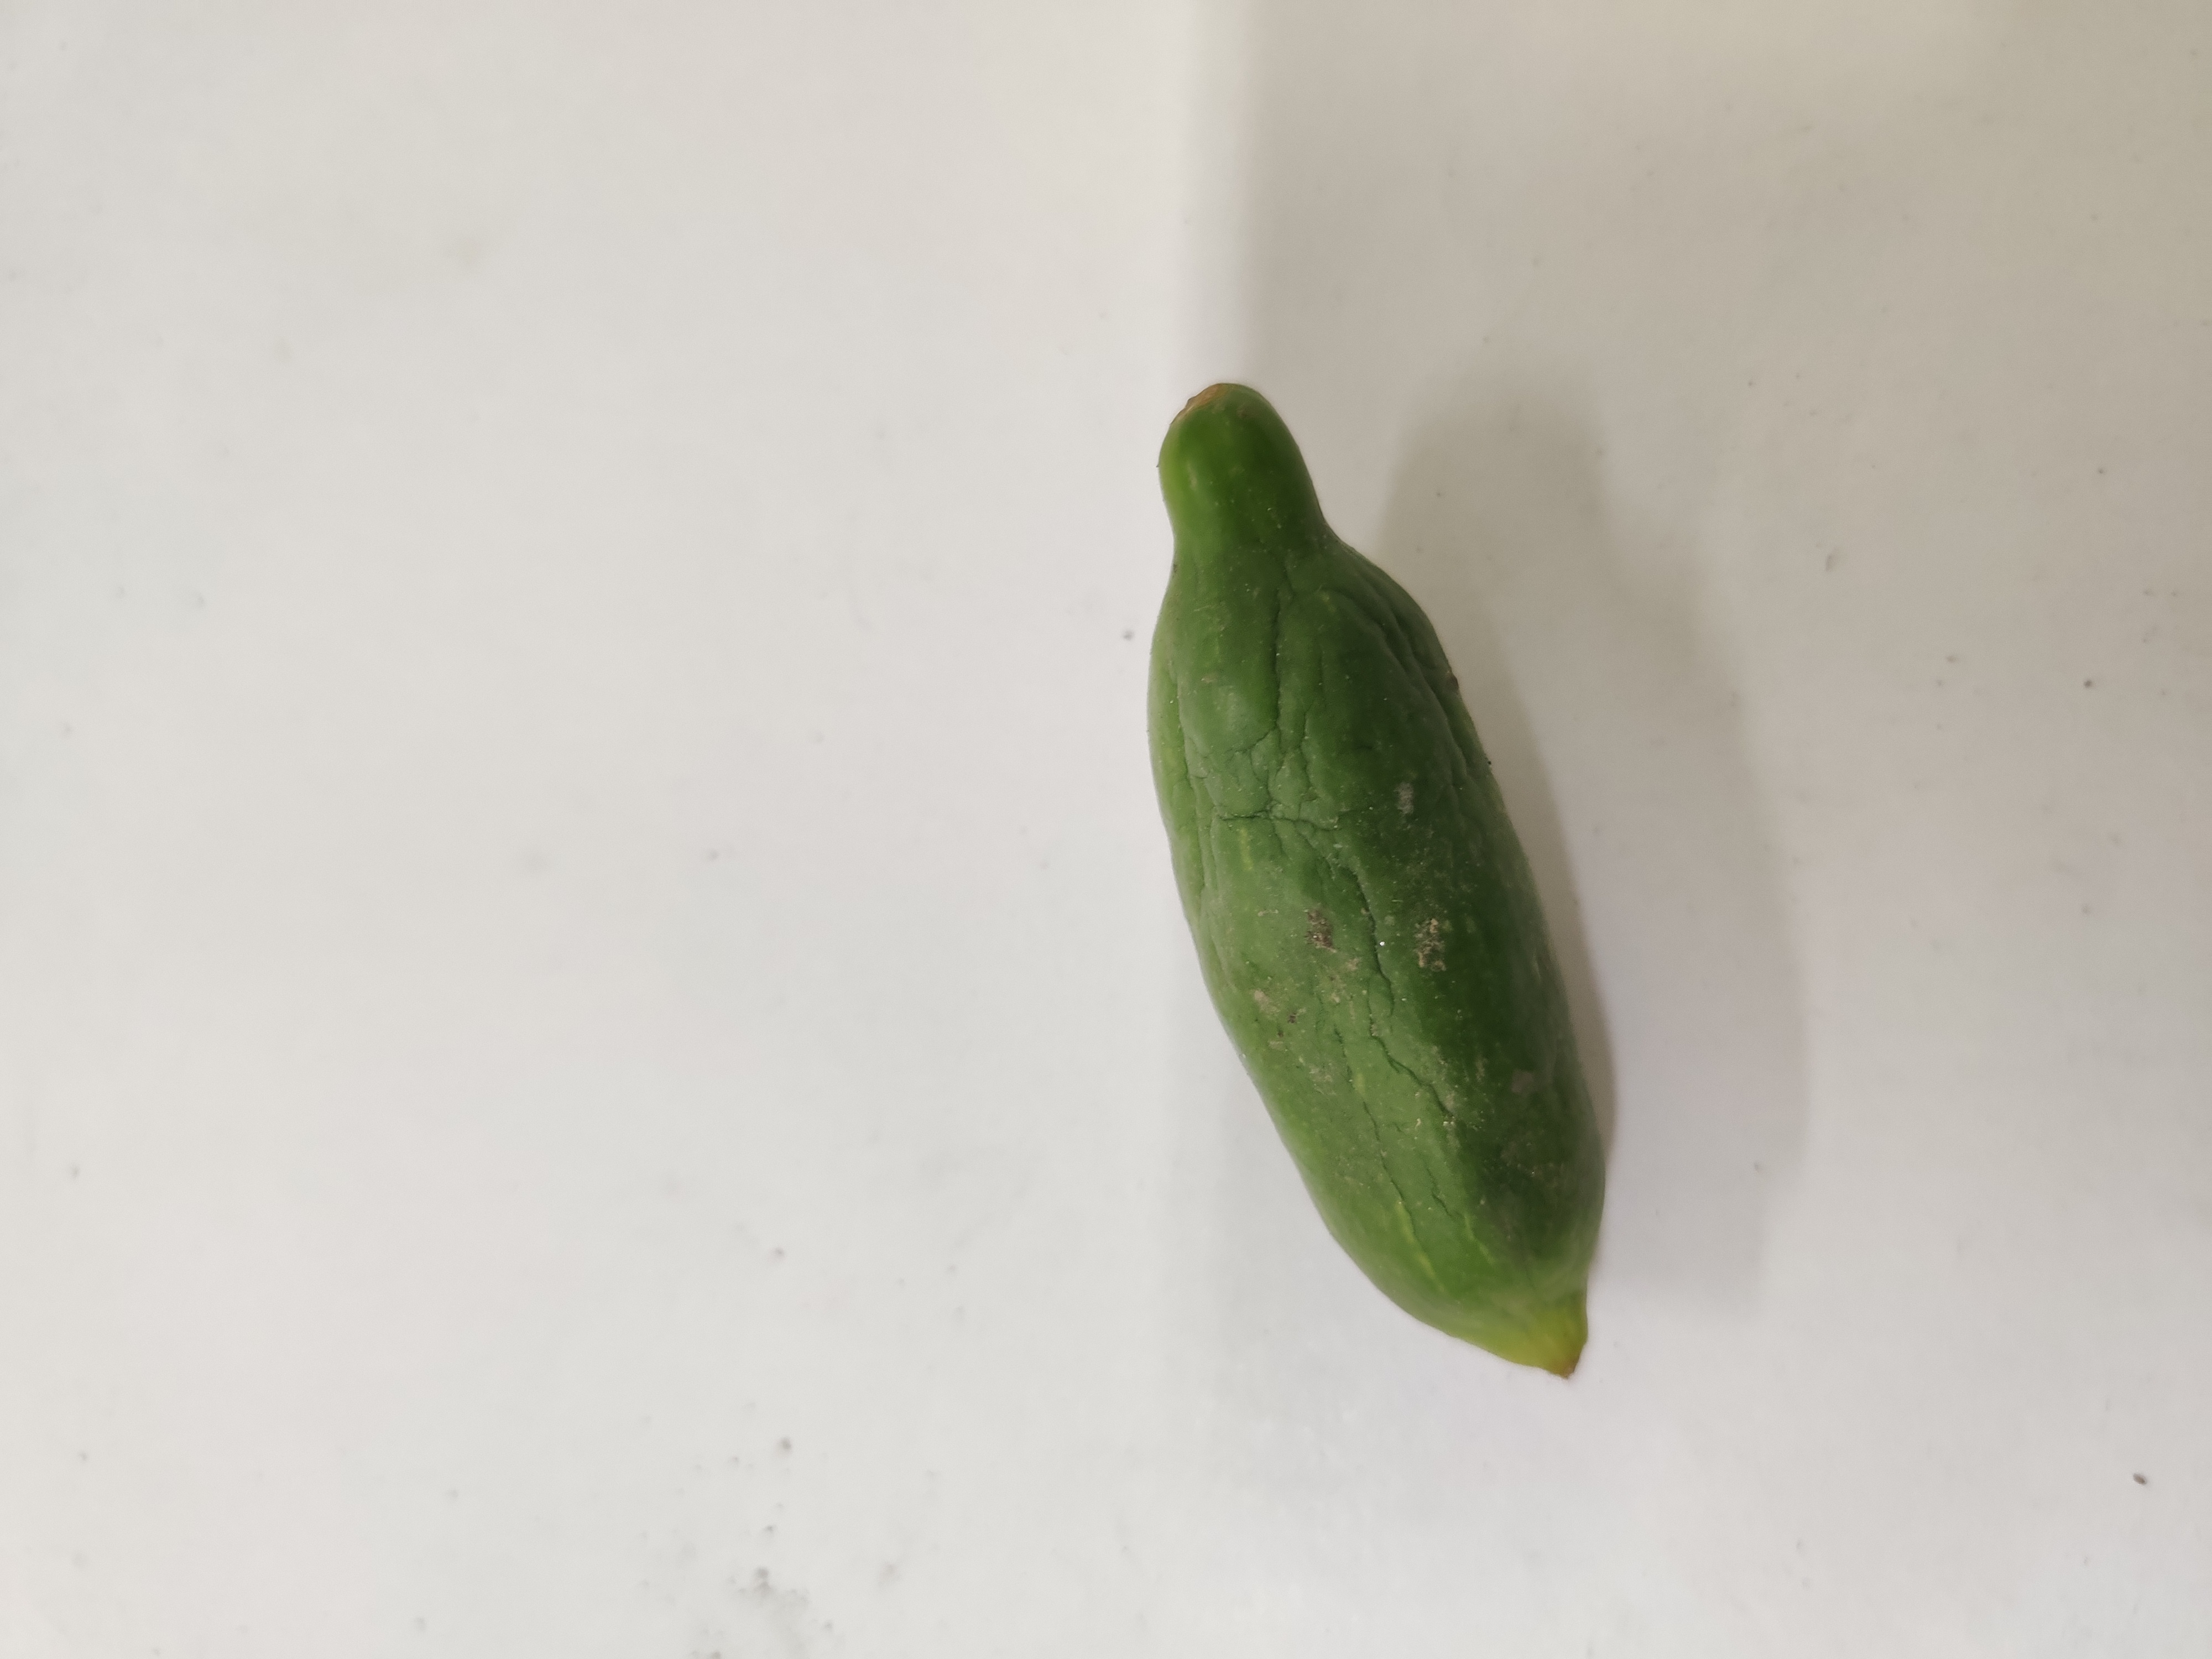
Crop: Ivy Gourd
Condition: Damaged